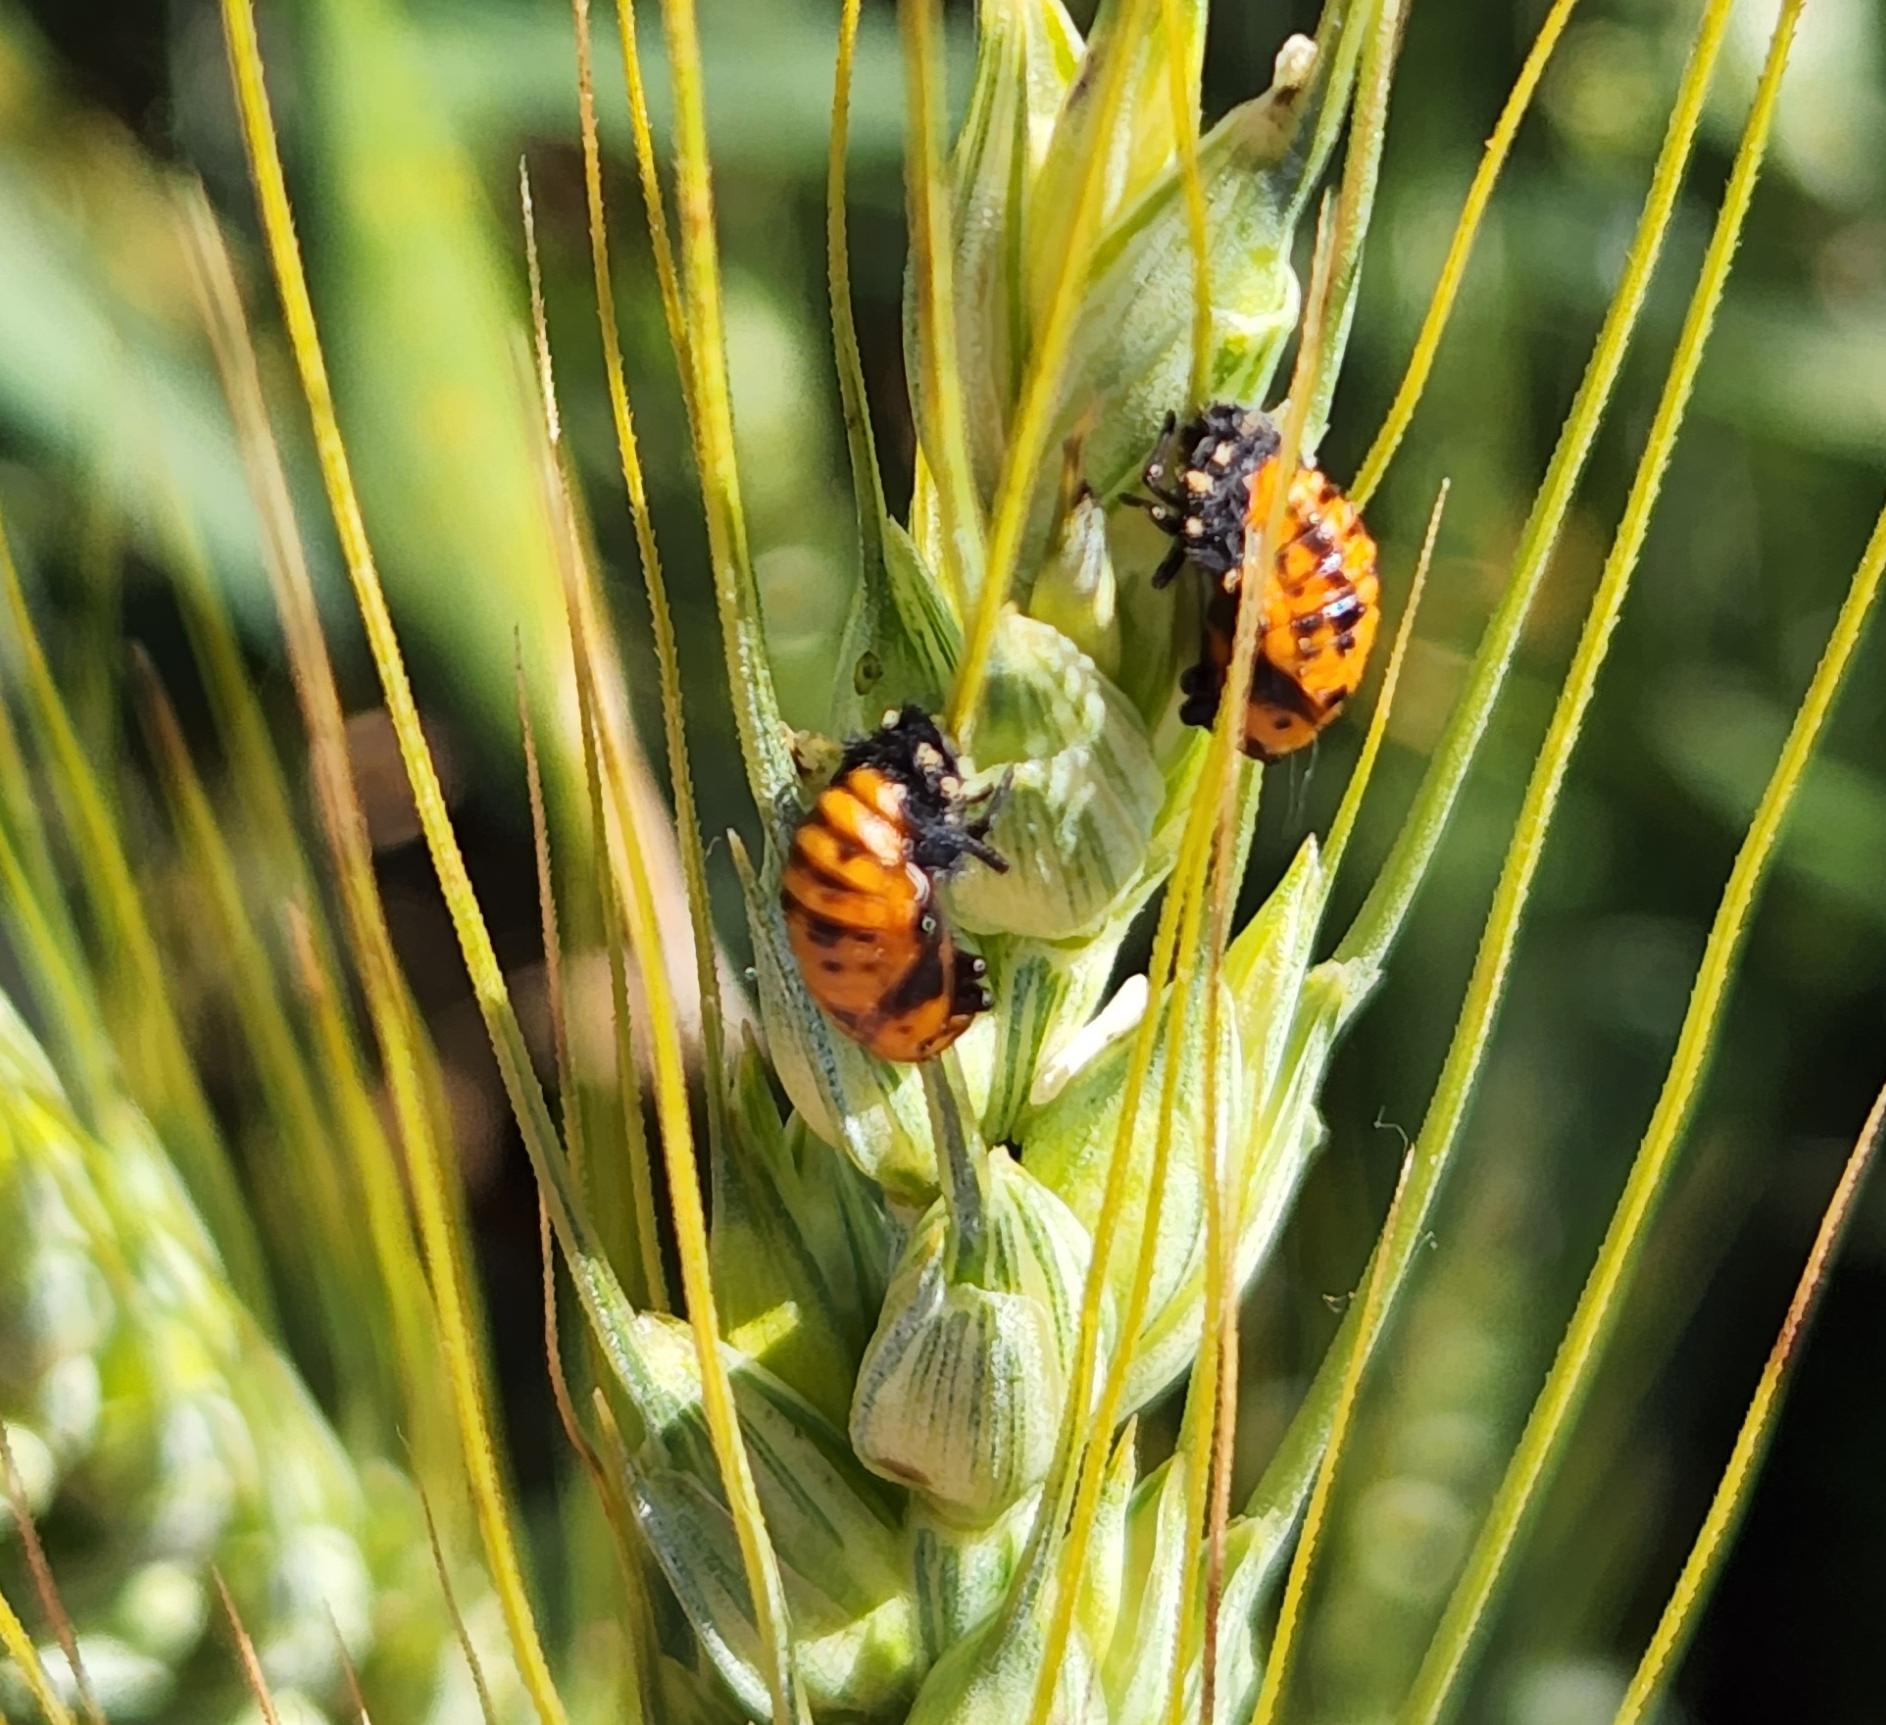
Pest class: predators